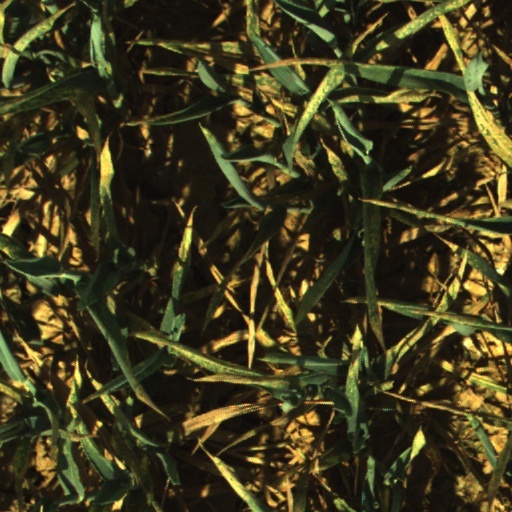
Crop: wheat